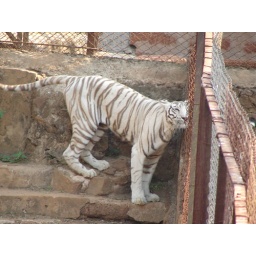
Nandankanan zoo in orissa is famous for white tiger population.